Fidel Edwards

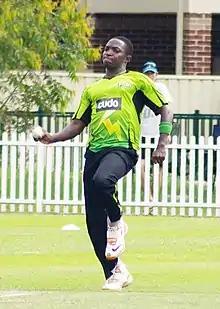
Fidel Edwards, in Australia (2011)

Fidel Henderson Edwards (born 6 February 1982) is a Barbadian cricketer, who played all formats of the game. A pace bowler, his round-arm action is "not unlike" that of former fast bowler Jeff Thomson but similar to the bowling action of Lasith Malinga of Sri Lanka. He was spotted in the nets by Brian Lara and was called up for his Test debut against Sri Lanka after just one match for Barbados. Edwards was a member of the West Indies team that won the 2012 T20 World Cup.